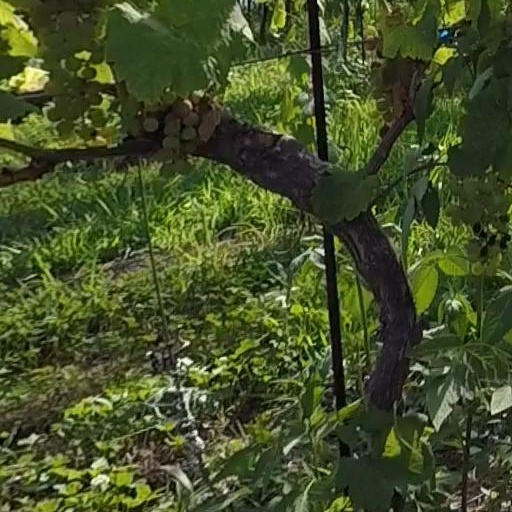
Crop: grape